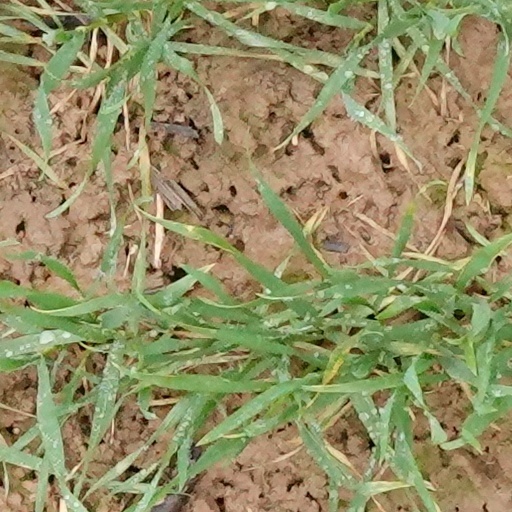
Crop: wheat